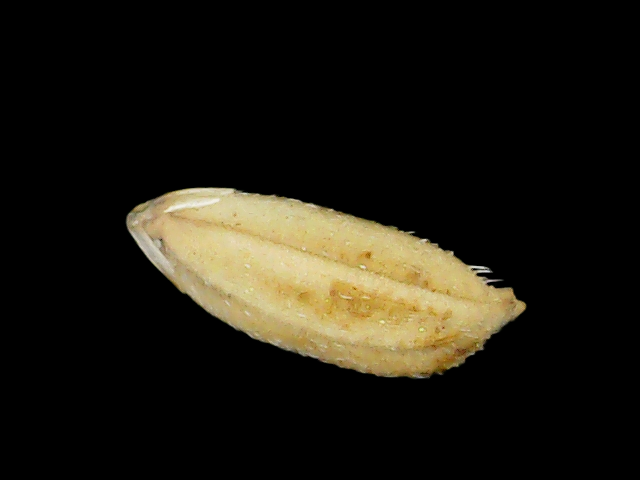
Rice variety: Bd33